30 Rockefeller Plaza

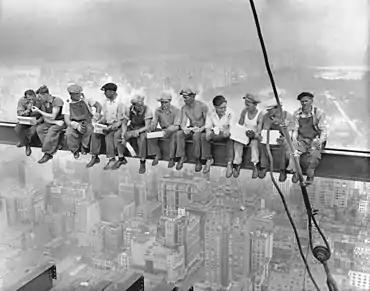
"Lunch atop a Skyscraper", a 1932 photo by Charles Clyde Ebbets

From 1937 onward, the roof of the eastern tower contained neon letters spelling "RCA". The letters each measured wide by tall; at the time of the building's completion, the letters were the world's highest neon signs. These were replaced by "GE" letters in 1988. The letters were replaced again with the new united Comcast/NBC logo, rendered in longer-lasting LED lighting. The new signs consist of a tall Comcast wordmark and NBC logo on the northern and southern elevations, as well as a NBC logo on the building's western elevation.